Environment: real
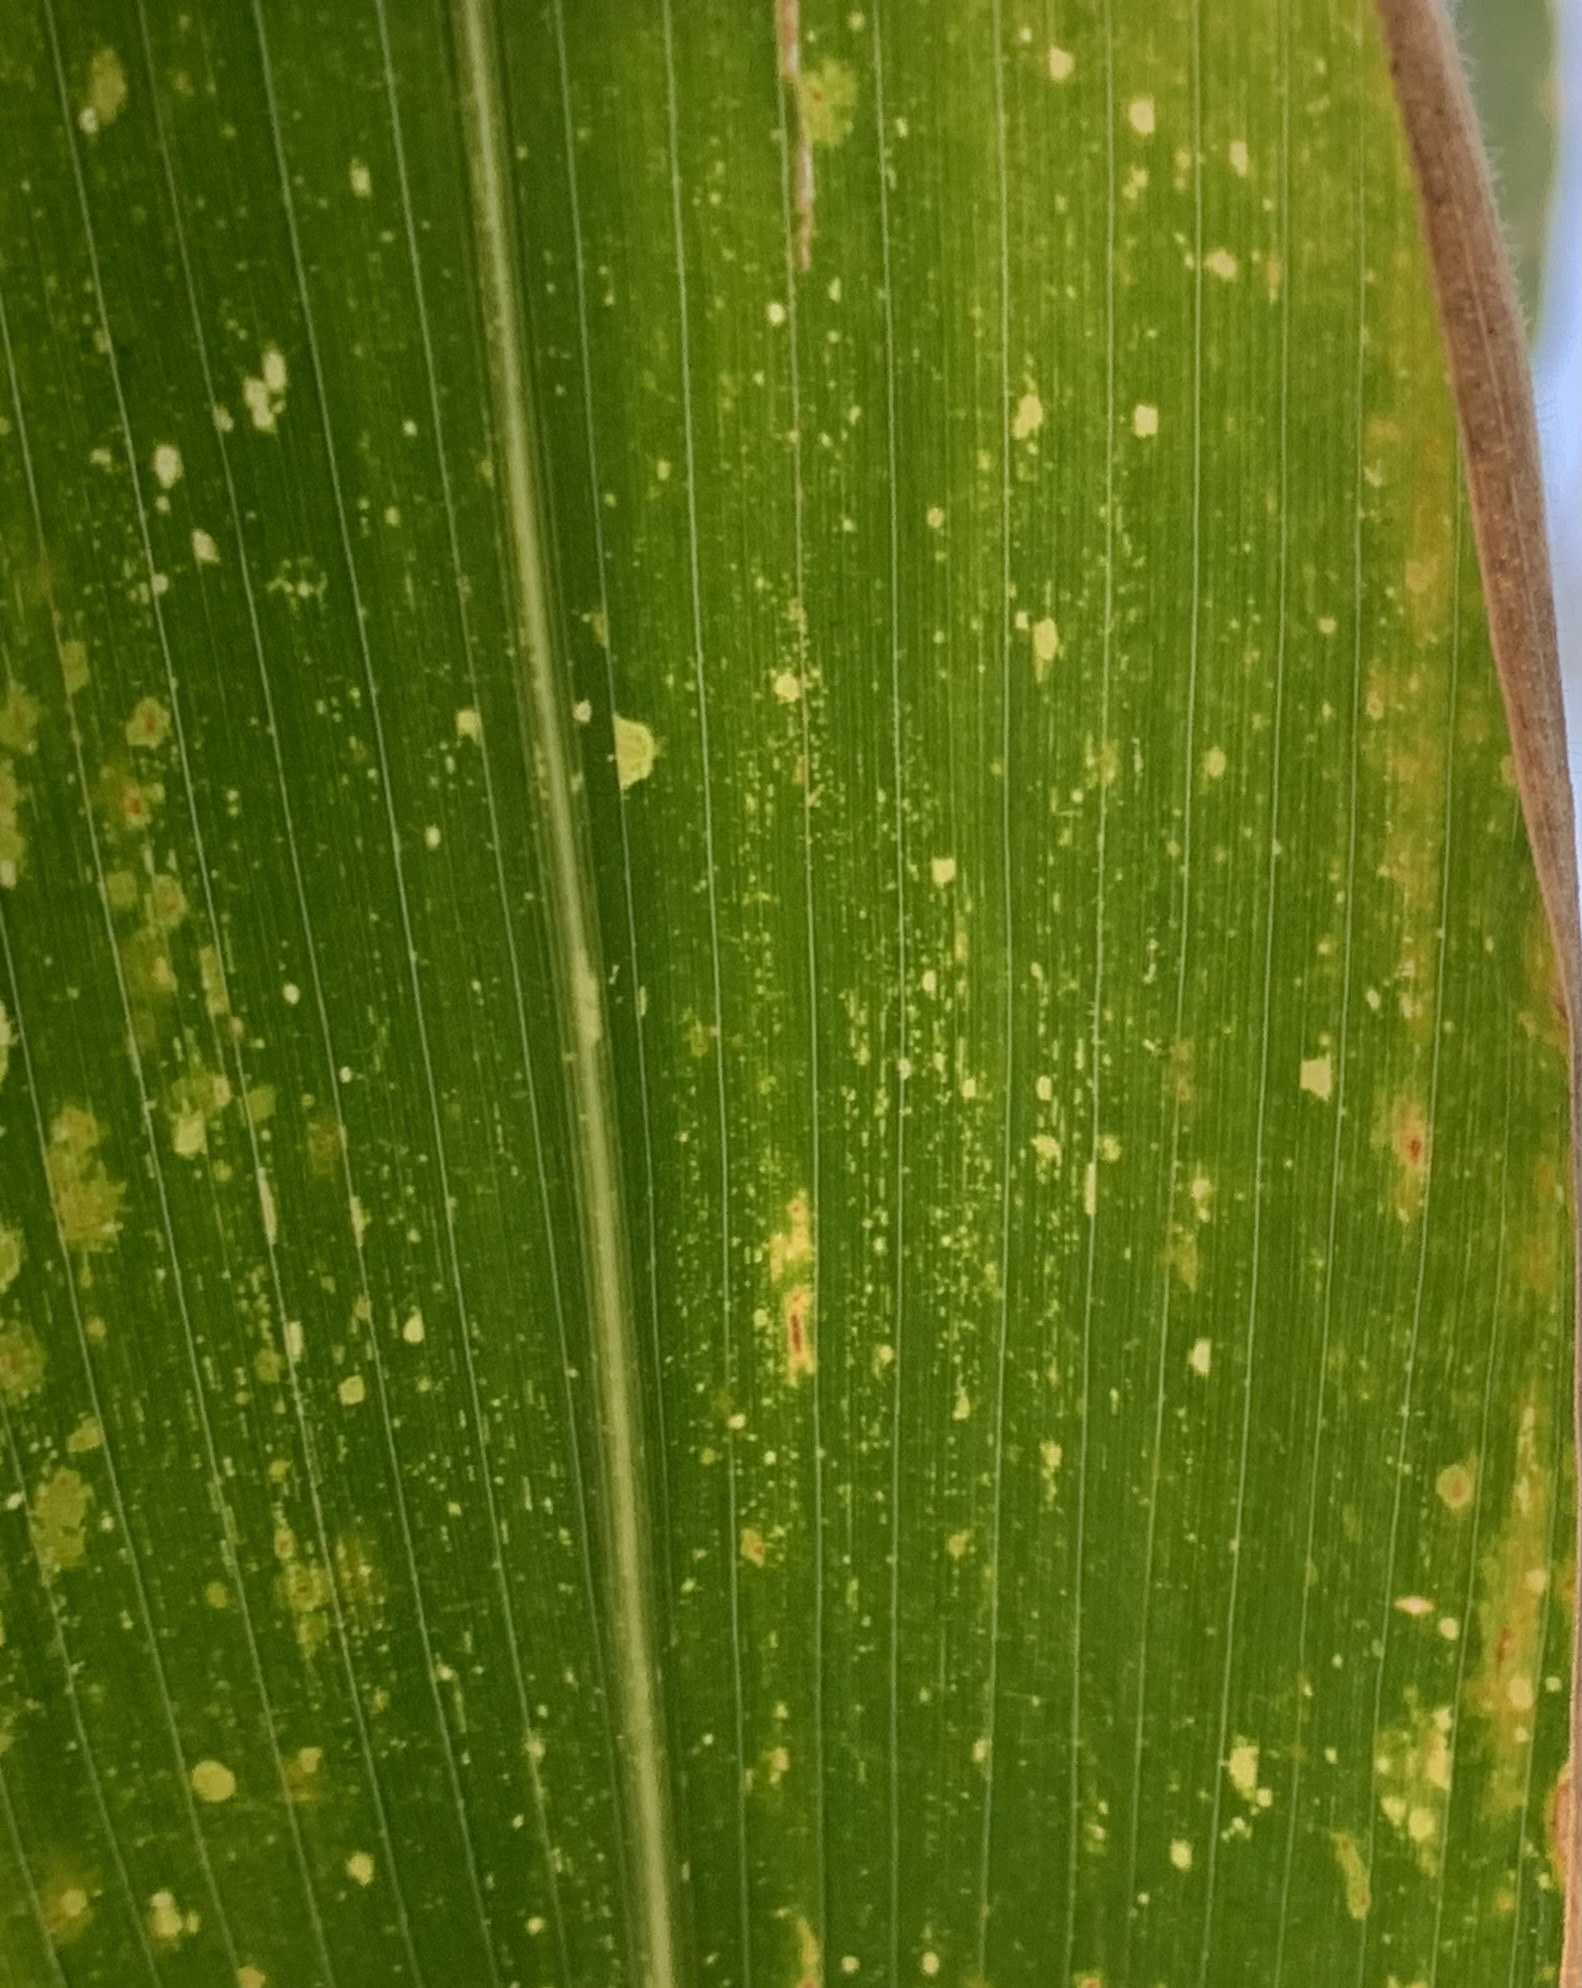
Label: lethal_necrosis